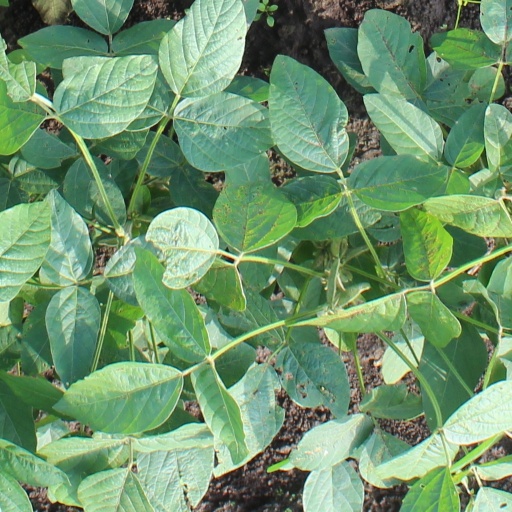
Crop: soybean